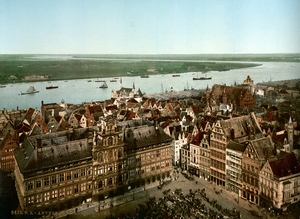
Anvers et l'Escaut (ca. 1890-1900)